Walter Potter

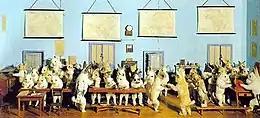
Potter's Rabbit School

Amongst Potter's scenes were "a rats' den being raided by the local police rats ... [a] village school ... featuring 48 little rabbits busy writing on tiny slates, while the Kittens' Tea Party displayed feline etiquette and a game of croquet. A guinea pigs' cricket match was in progress, and 20 kittens attended a wedding, wearing little morning suits or brocade dresses, with a feline vicar in white surplice." Potter's attention to detail in these scenes has been noted, to the extent that "The kittens even wear frilly knickers under their formal attire!" Apart from the simulations of human situations, he had also added examples of bizarrely deformed animals, such as two-headed lambs and four-legged chickens.